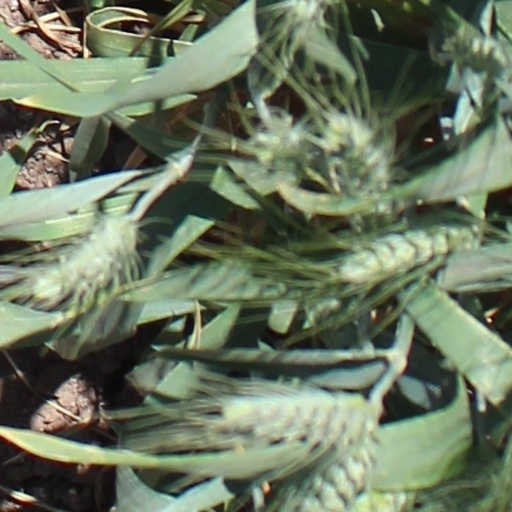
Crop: wheat